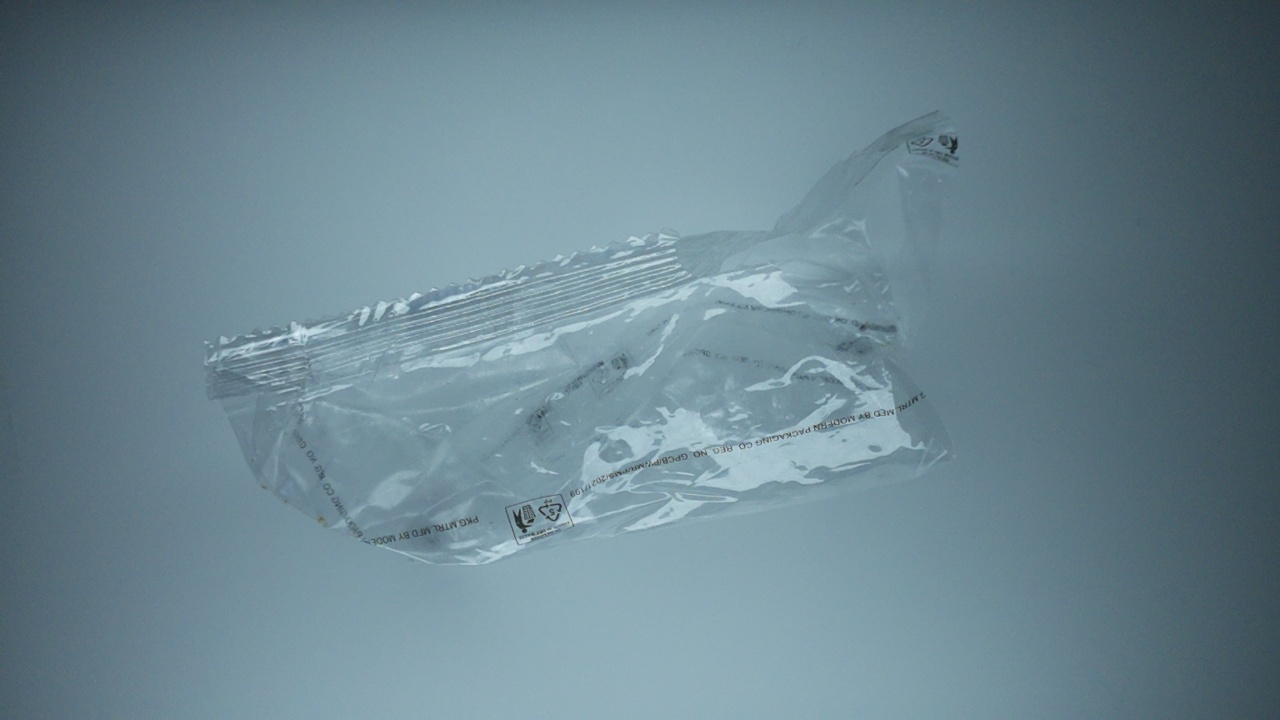
Label: trash